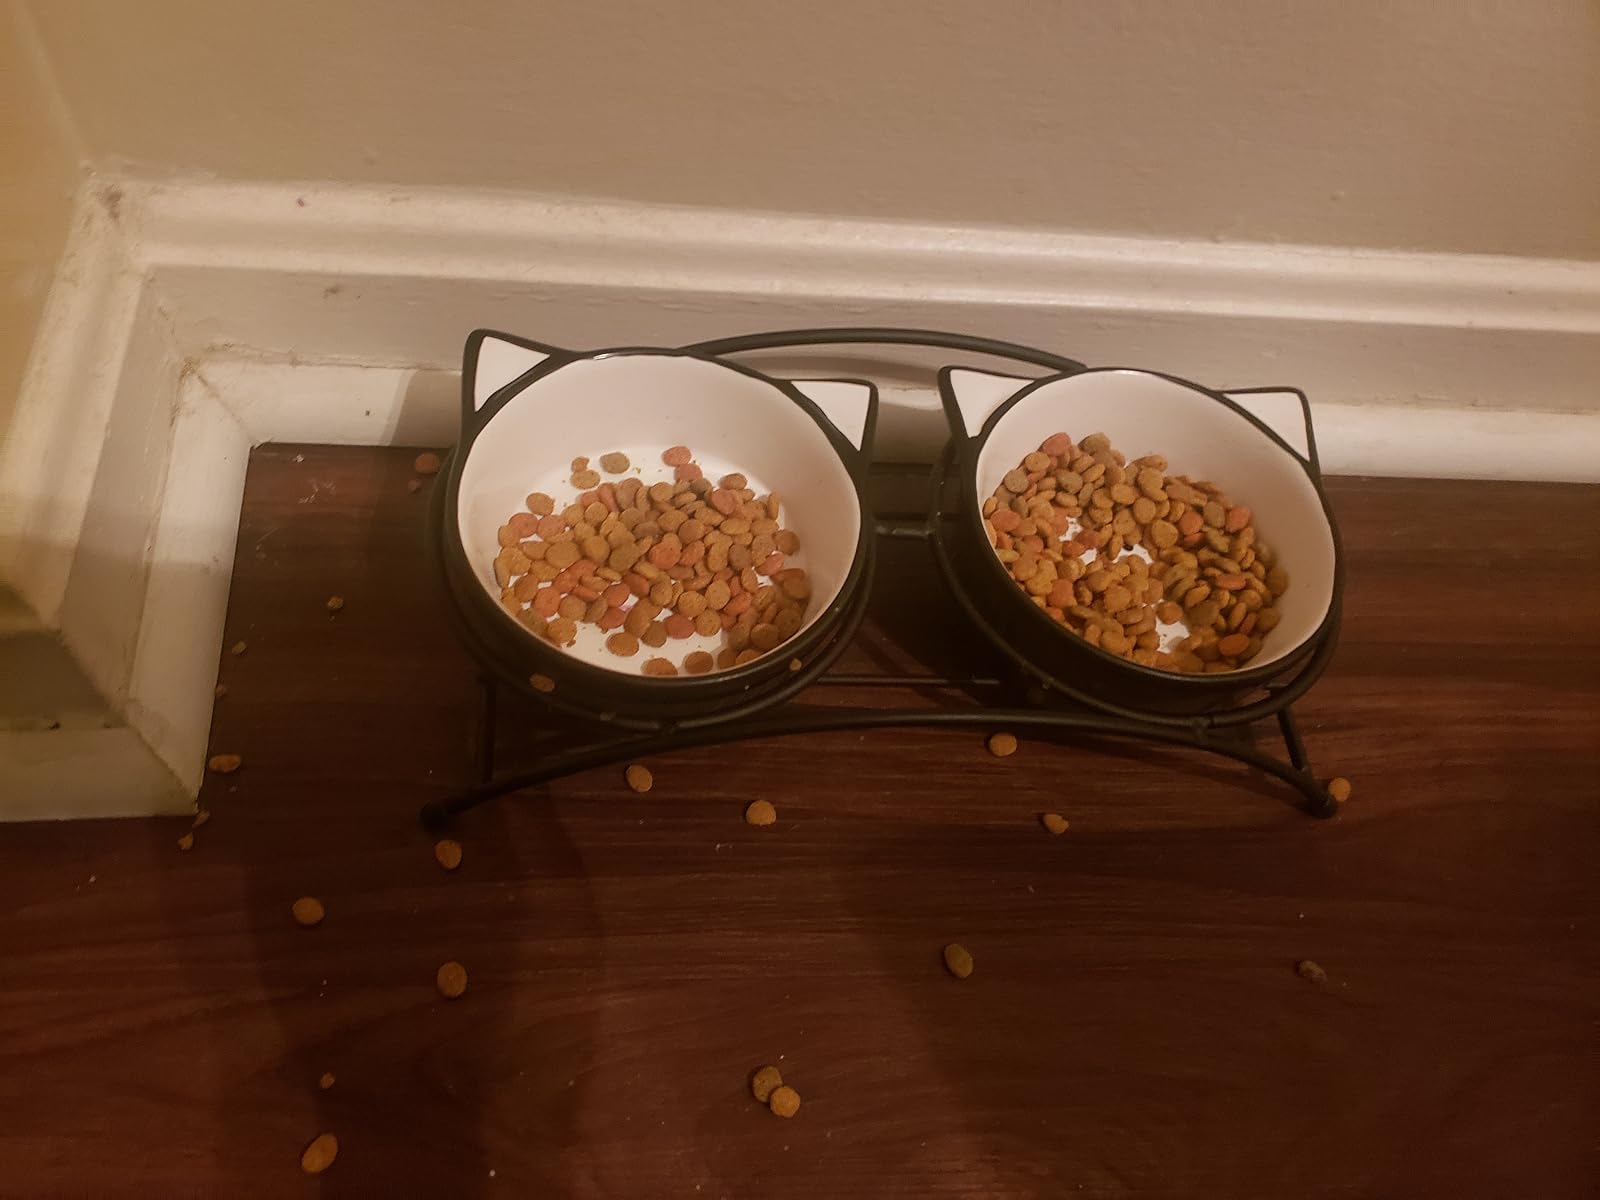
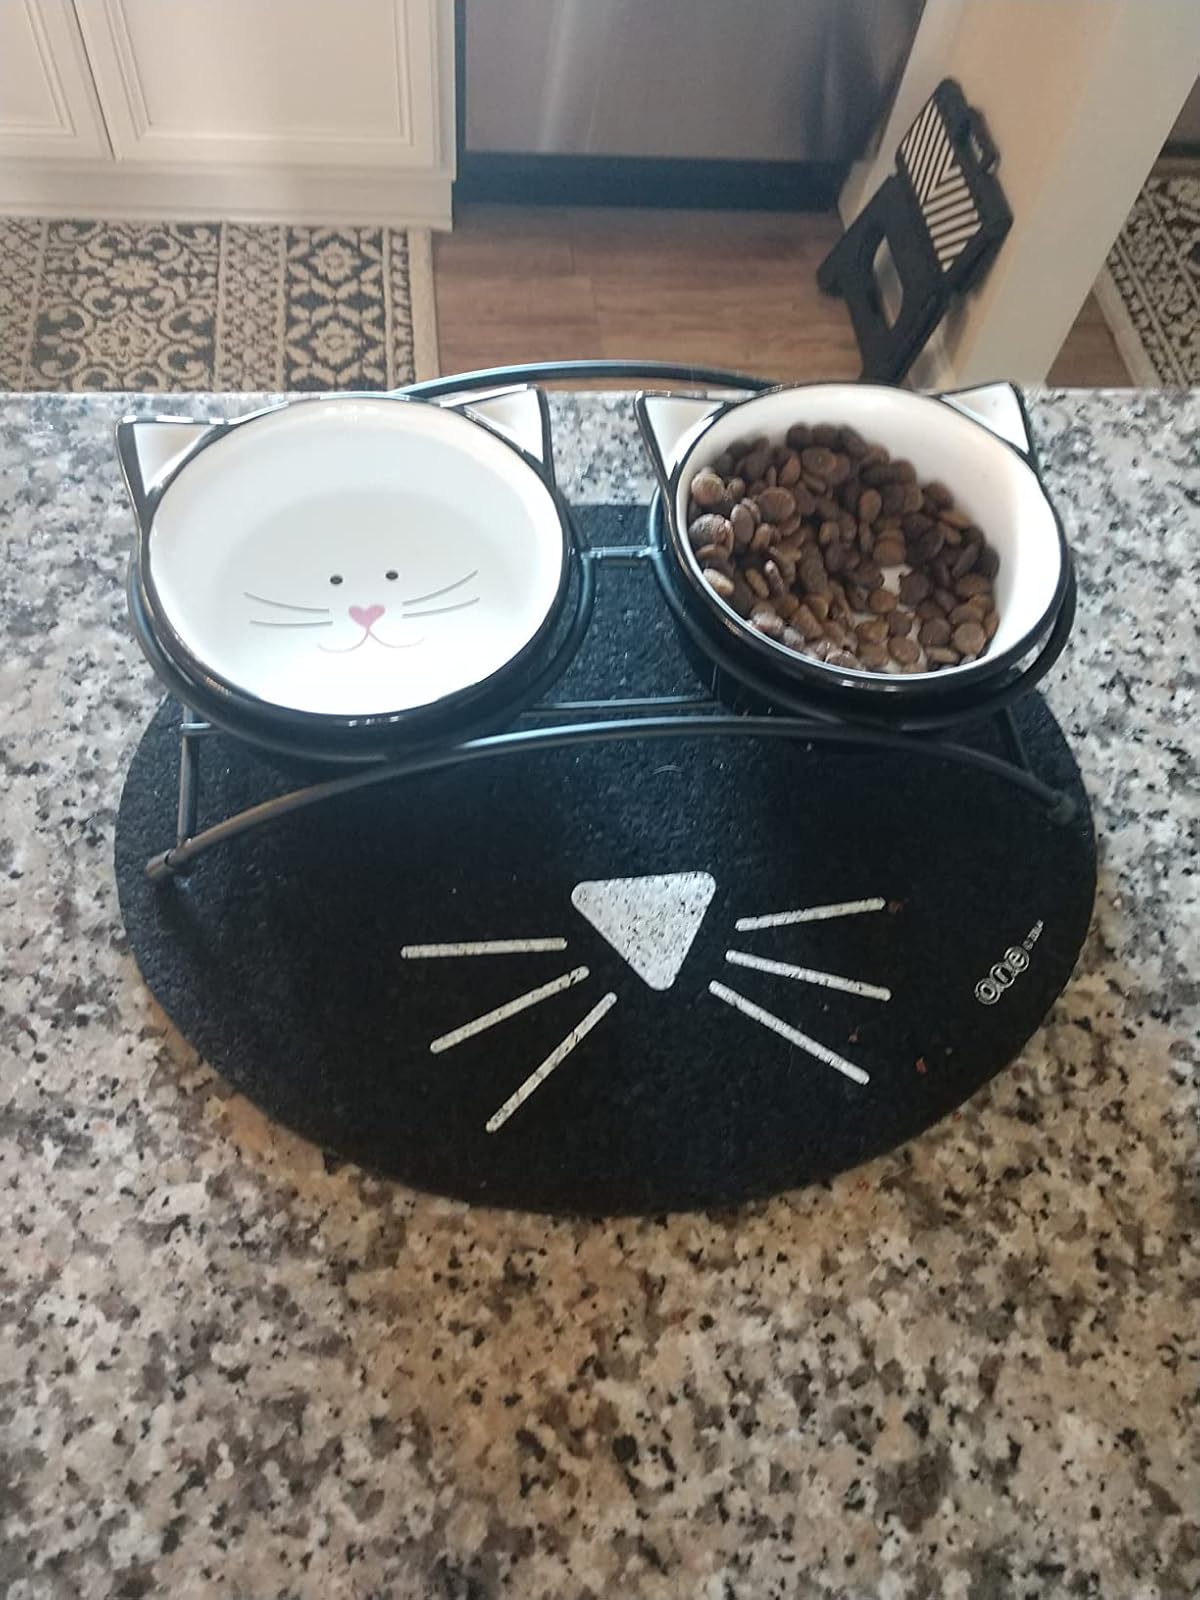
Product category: items_bowl
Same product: yes